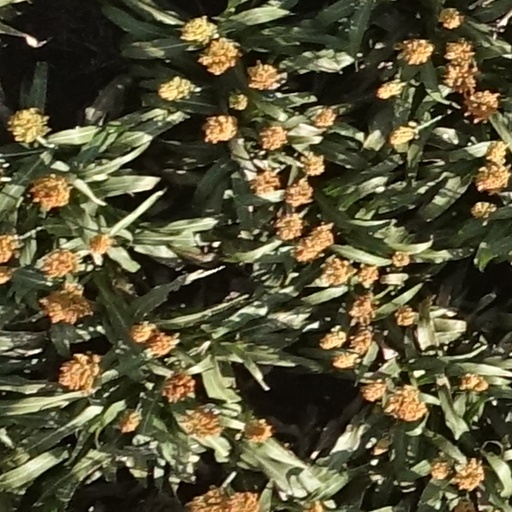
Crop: sorghum